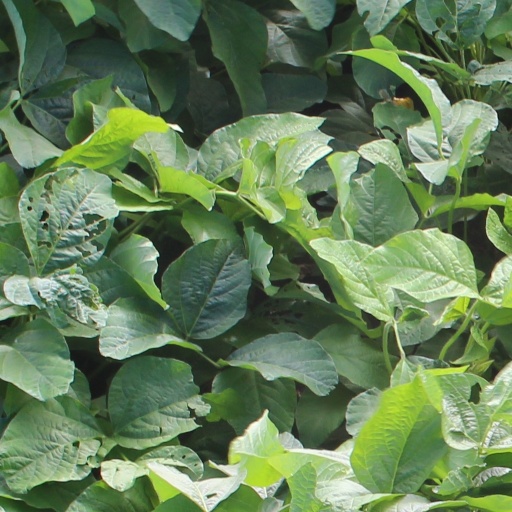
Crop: soybean